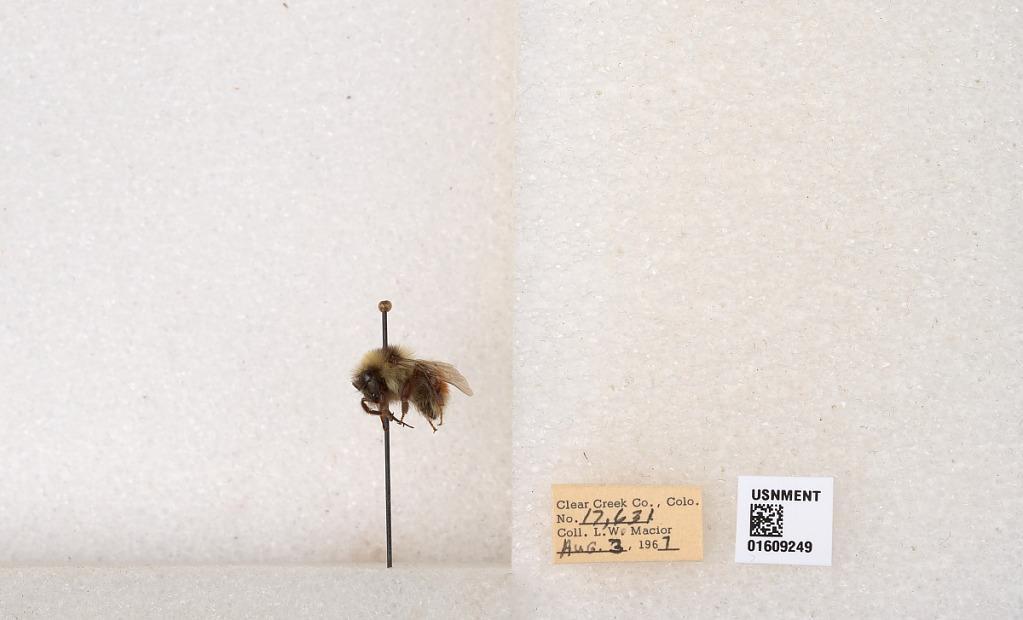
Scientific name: Bombus (Pyrobombus) sylvicola Kirby
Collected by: L. Macior
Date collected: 1967-8-3
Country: United States
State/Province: Colorado
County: Clear Creek
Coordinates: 39.6856, -105.645